Nell Hall Hopman

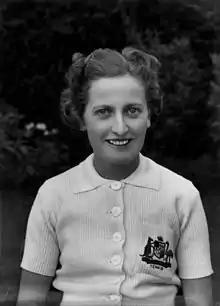

Eleanor "Nell" Mary Hall Hopman, CBE (née Hall; 9 March 1909 – 10 January 1968) was one of the female tennis players that dominated Australian tennis from 1930 through the early 1960s. She was the first wife of Harry Hopman, the coach and captain of 22 Australian Davis Cup teams.